CP Puppis

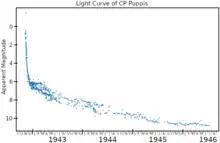
The light curve of CP Puppis from AAVSO data

CP Puppis (or Nova Puppis 1942) was a bright nova occurring in the constellation Puppis in 1942.